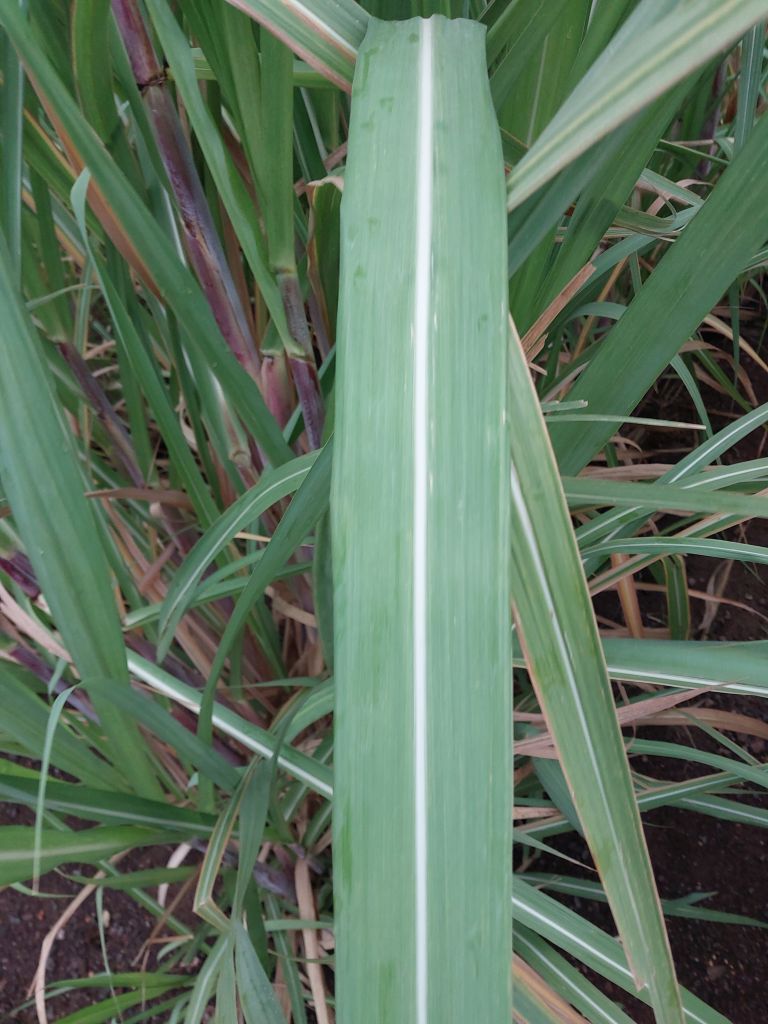
Label: Healthy